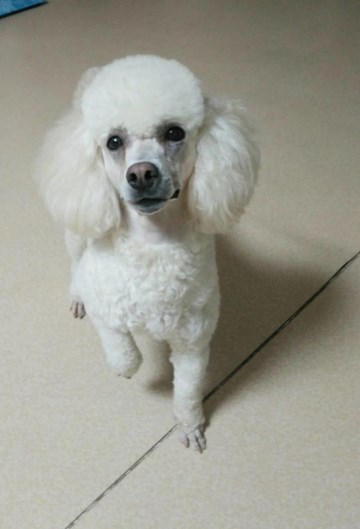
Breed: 2925-n000114-toy_poodle